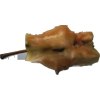
Label: apples